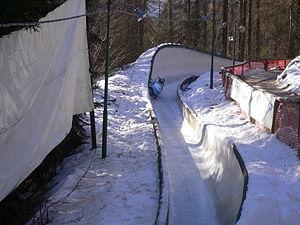
Photo d'un bobsleigh sur la piste d'Eugenio Monti à Cortina d'Ampezzo.
La piste olympique Eugenio-Monti est une piste de bobsleigh et skeleton utilisée pour les Jeux olympiques d'hiver de 1956 de Cortina d'Ampezzo. Le nom de la piste est en hommage au champion de bobsleigh italien Eugenio Monti. Il a été l'un des terrains du film Rien que pour vos yeux. Il a par ailleurs accueilli de nombreux évènements sportifs tels que les championnats du monde de bobsleigh.
Les Jeux olympiques d'hiver de 1956, officiellement connus comme les VIIᵉˢ Jeux olympiques d'hiver, ont lieu à Cortina d'Ampezzo en Italie, du 26 janvier au 5 février 1956. Cortina est d'abord retenue pour accueillir les Jeux olympiques d'hiver de 1944, mais ils sont annulés à cause de la Seconde Guerre mondiale. Elle bat la ville de Montréal au Canada et celles de Colorado Springs et Lake Placid aux États-Unis pour obtenir l'organisation des Jeux de 1956. Ces Jeux sont uniques dans la mesure où presque tous les sites sont séparés par des distances très courtes. Le comité d'organisation reçoit un soutien financier du gouvernement italien pour améliorer les infrastructures, mais le reste des coûts doit être financé par le Comité olympique italien, qui est aidé par des sponsors.